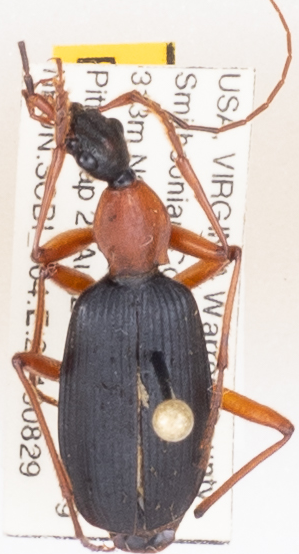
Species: Galerita bicolor
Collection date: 2019-08-29
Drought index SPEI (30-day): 0.074
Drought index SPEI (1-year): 1.69
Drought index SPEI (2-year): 2.09